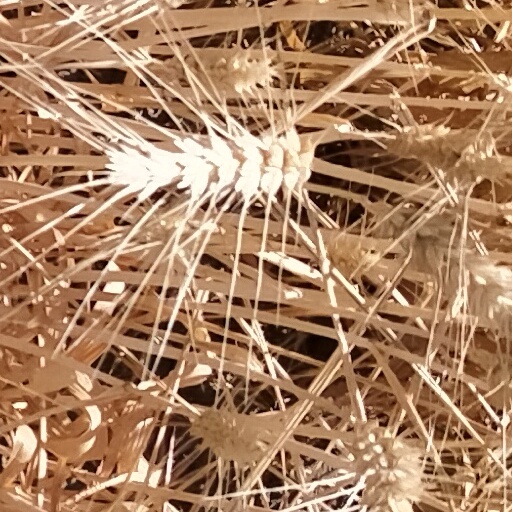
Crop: wheat